Jaime Alfonso Quintana

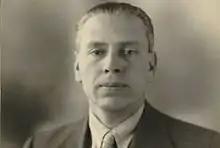
Jaime Alfonso Quintana

Jaime Alfonso Quintana better known as Alfonso Quintana (December 31, 1891 – August 27, 1972) was a Chilean lawyer, politician and diplomat.